Lizzie Halliday

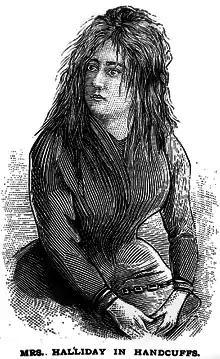
Newspaper portrait of Lizzie Halliday

Lizzie Halliday (born Eliza Margaret McNally; – June 28, 1918) was an Irish-American serial killer responsible for the deaths of four people in upstate New York during the 1890s. In 1894, she became the first woman to be sentenced to death by the electric chair. Halliday's sentence was commuted and she spent the rest of her life in a mental institution. She killed a nurse while institutionalized and is speculated to have killed her first two husbands.